Gidan Rumfa

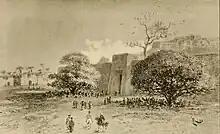
Gate to the palace (1890)

Gidan Rumfa was originally built in the late 15th century on the outskirts of the town of Kano. The new building extended the reach of the town and also led to the establishment of the Kurmi market.